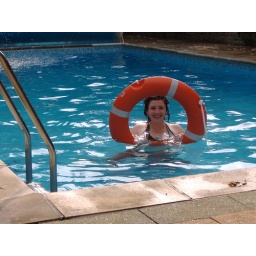
Ferry girl in the water